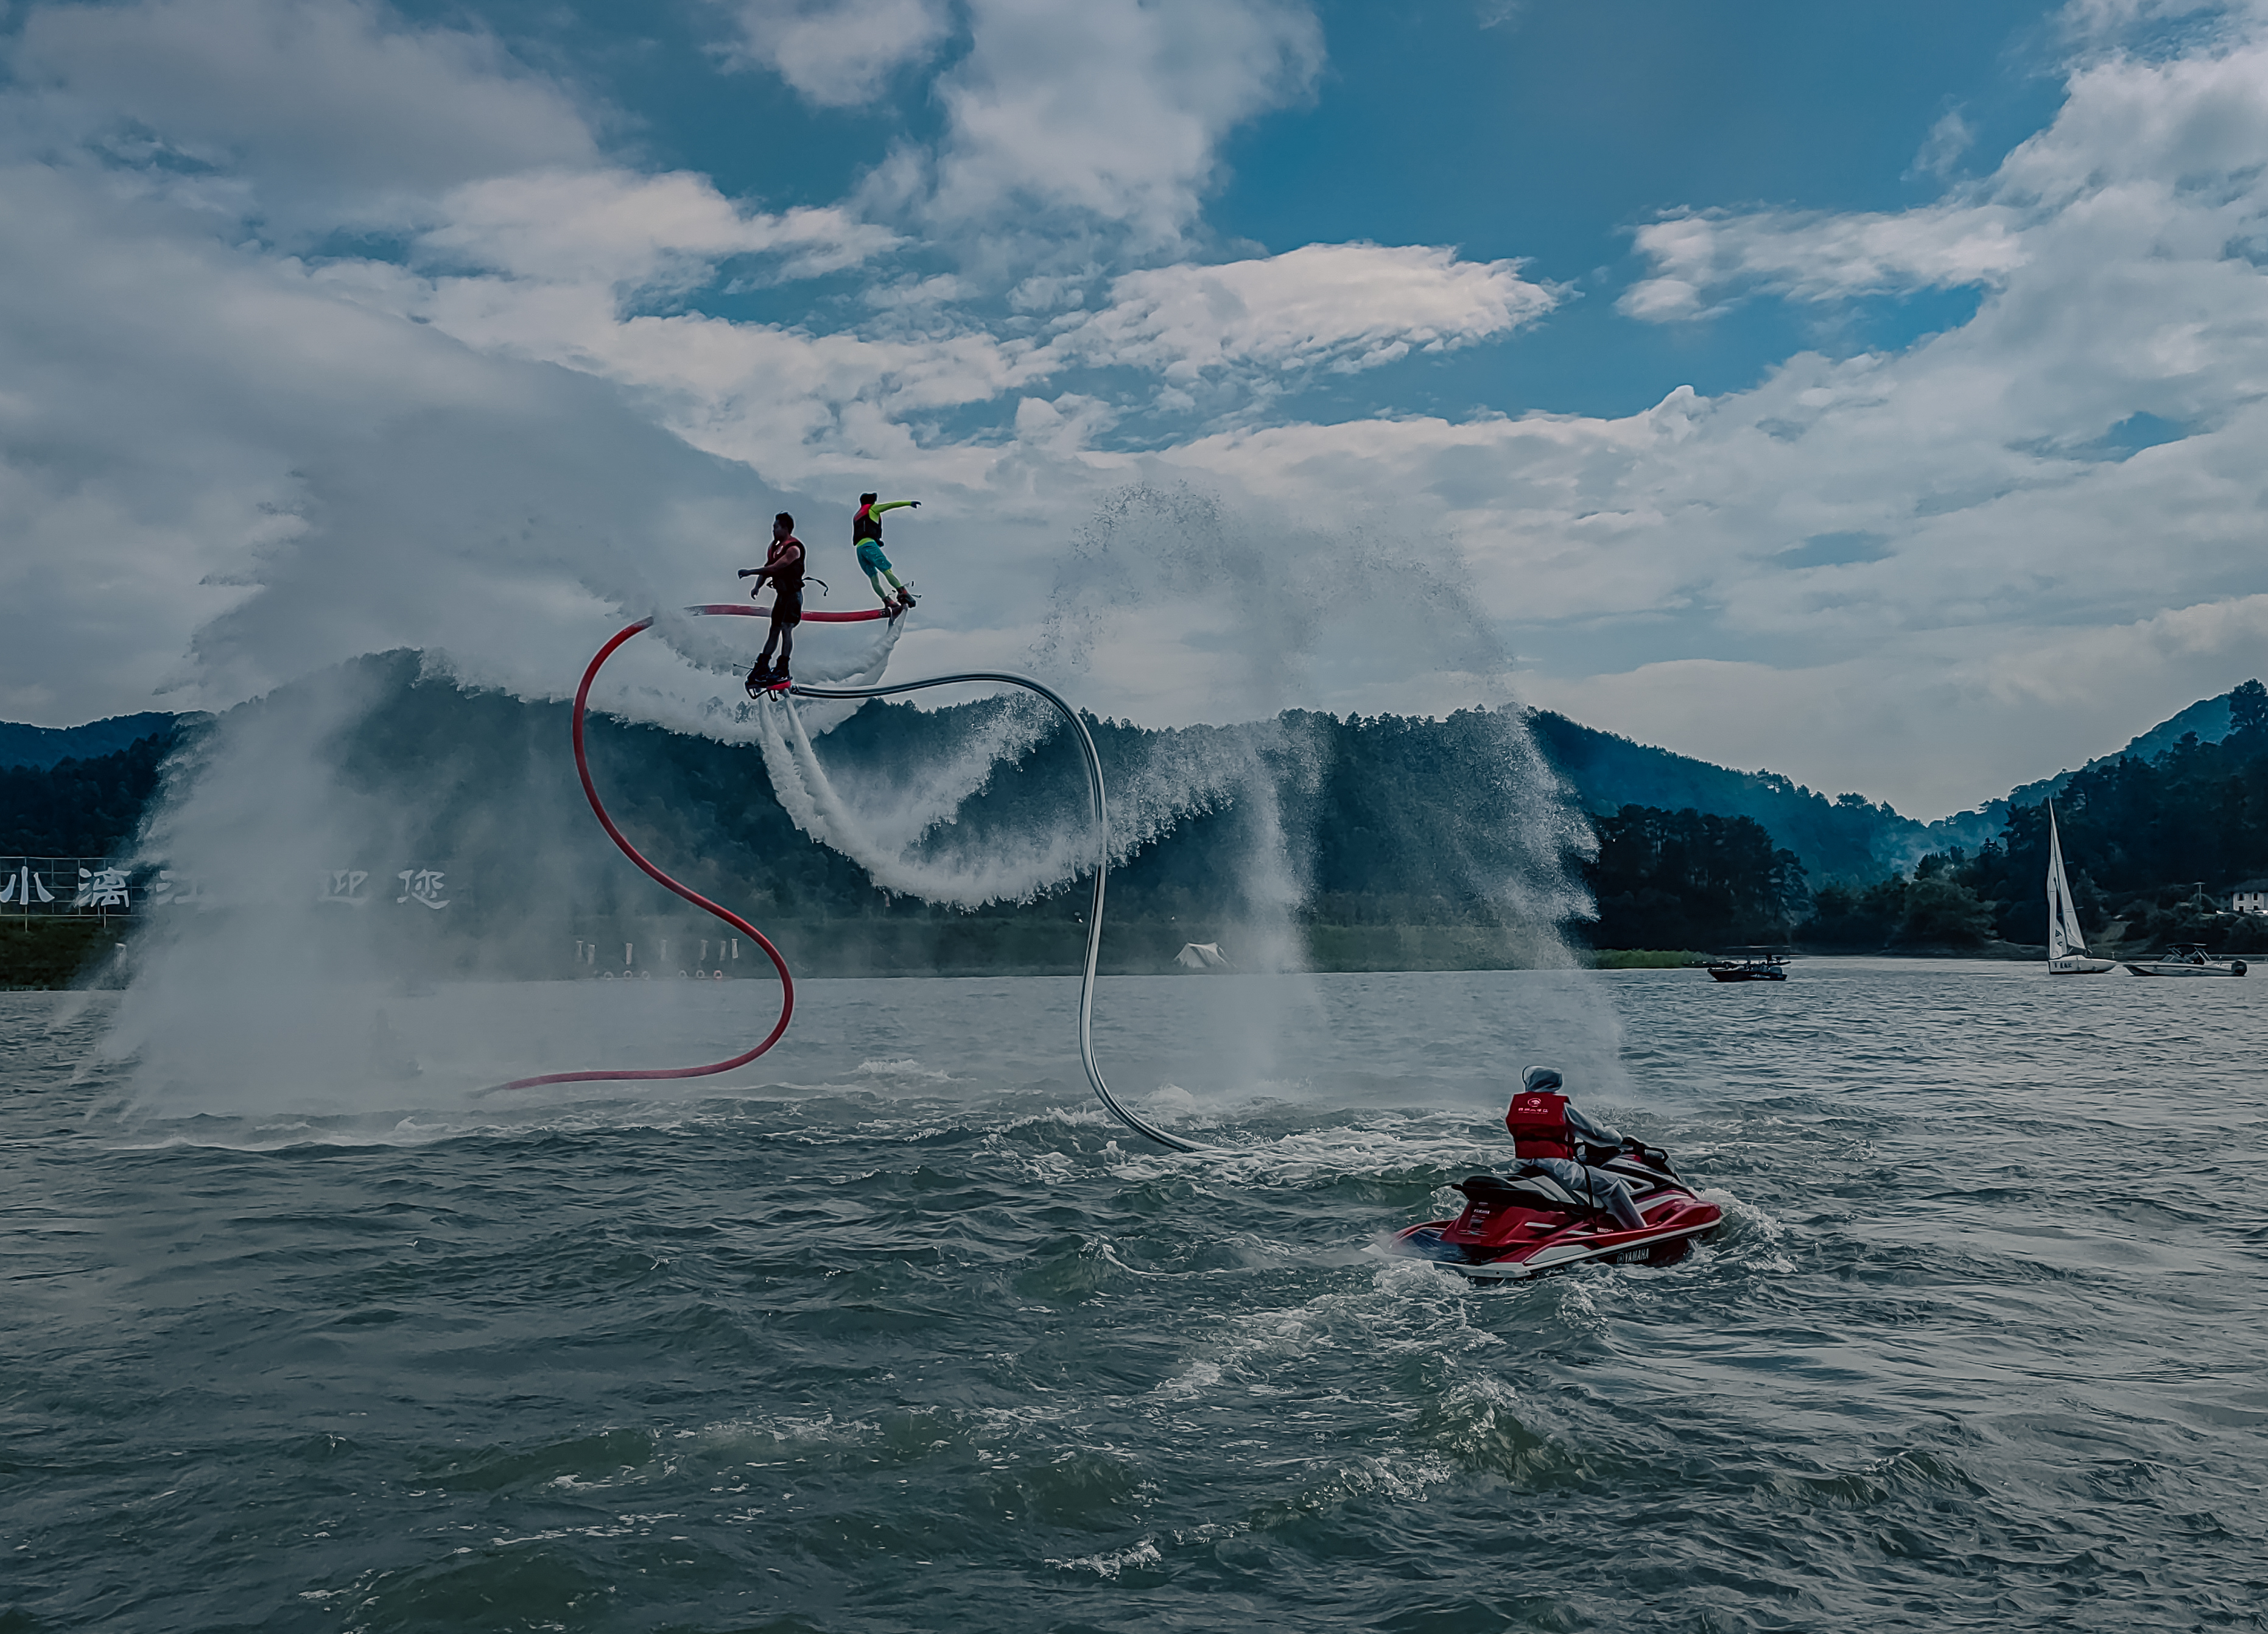
brandish, water, cloud, sky, mountain, boat, watercraft, lake, vehicle, sports equipment, boats and boating equipment and supplies, wind wave, jet ski, wind, leisure, recreation, sports, extreme sport, wave, surface water sports, water transportation, ocean, personal water craft, reservoir, sound, water sport, slope, mountain range, cumulus, personal protective equipment, boating, channel, fun, individual sports, sea, tourism, boardsport, tide, endurance sports, ice cap, coast